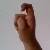
The image shows a hand gesture representing the letter 'X' in Indian Sign Language.